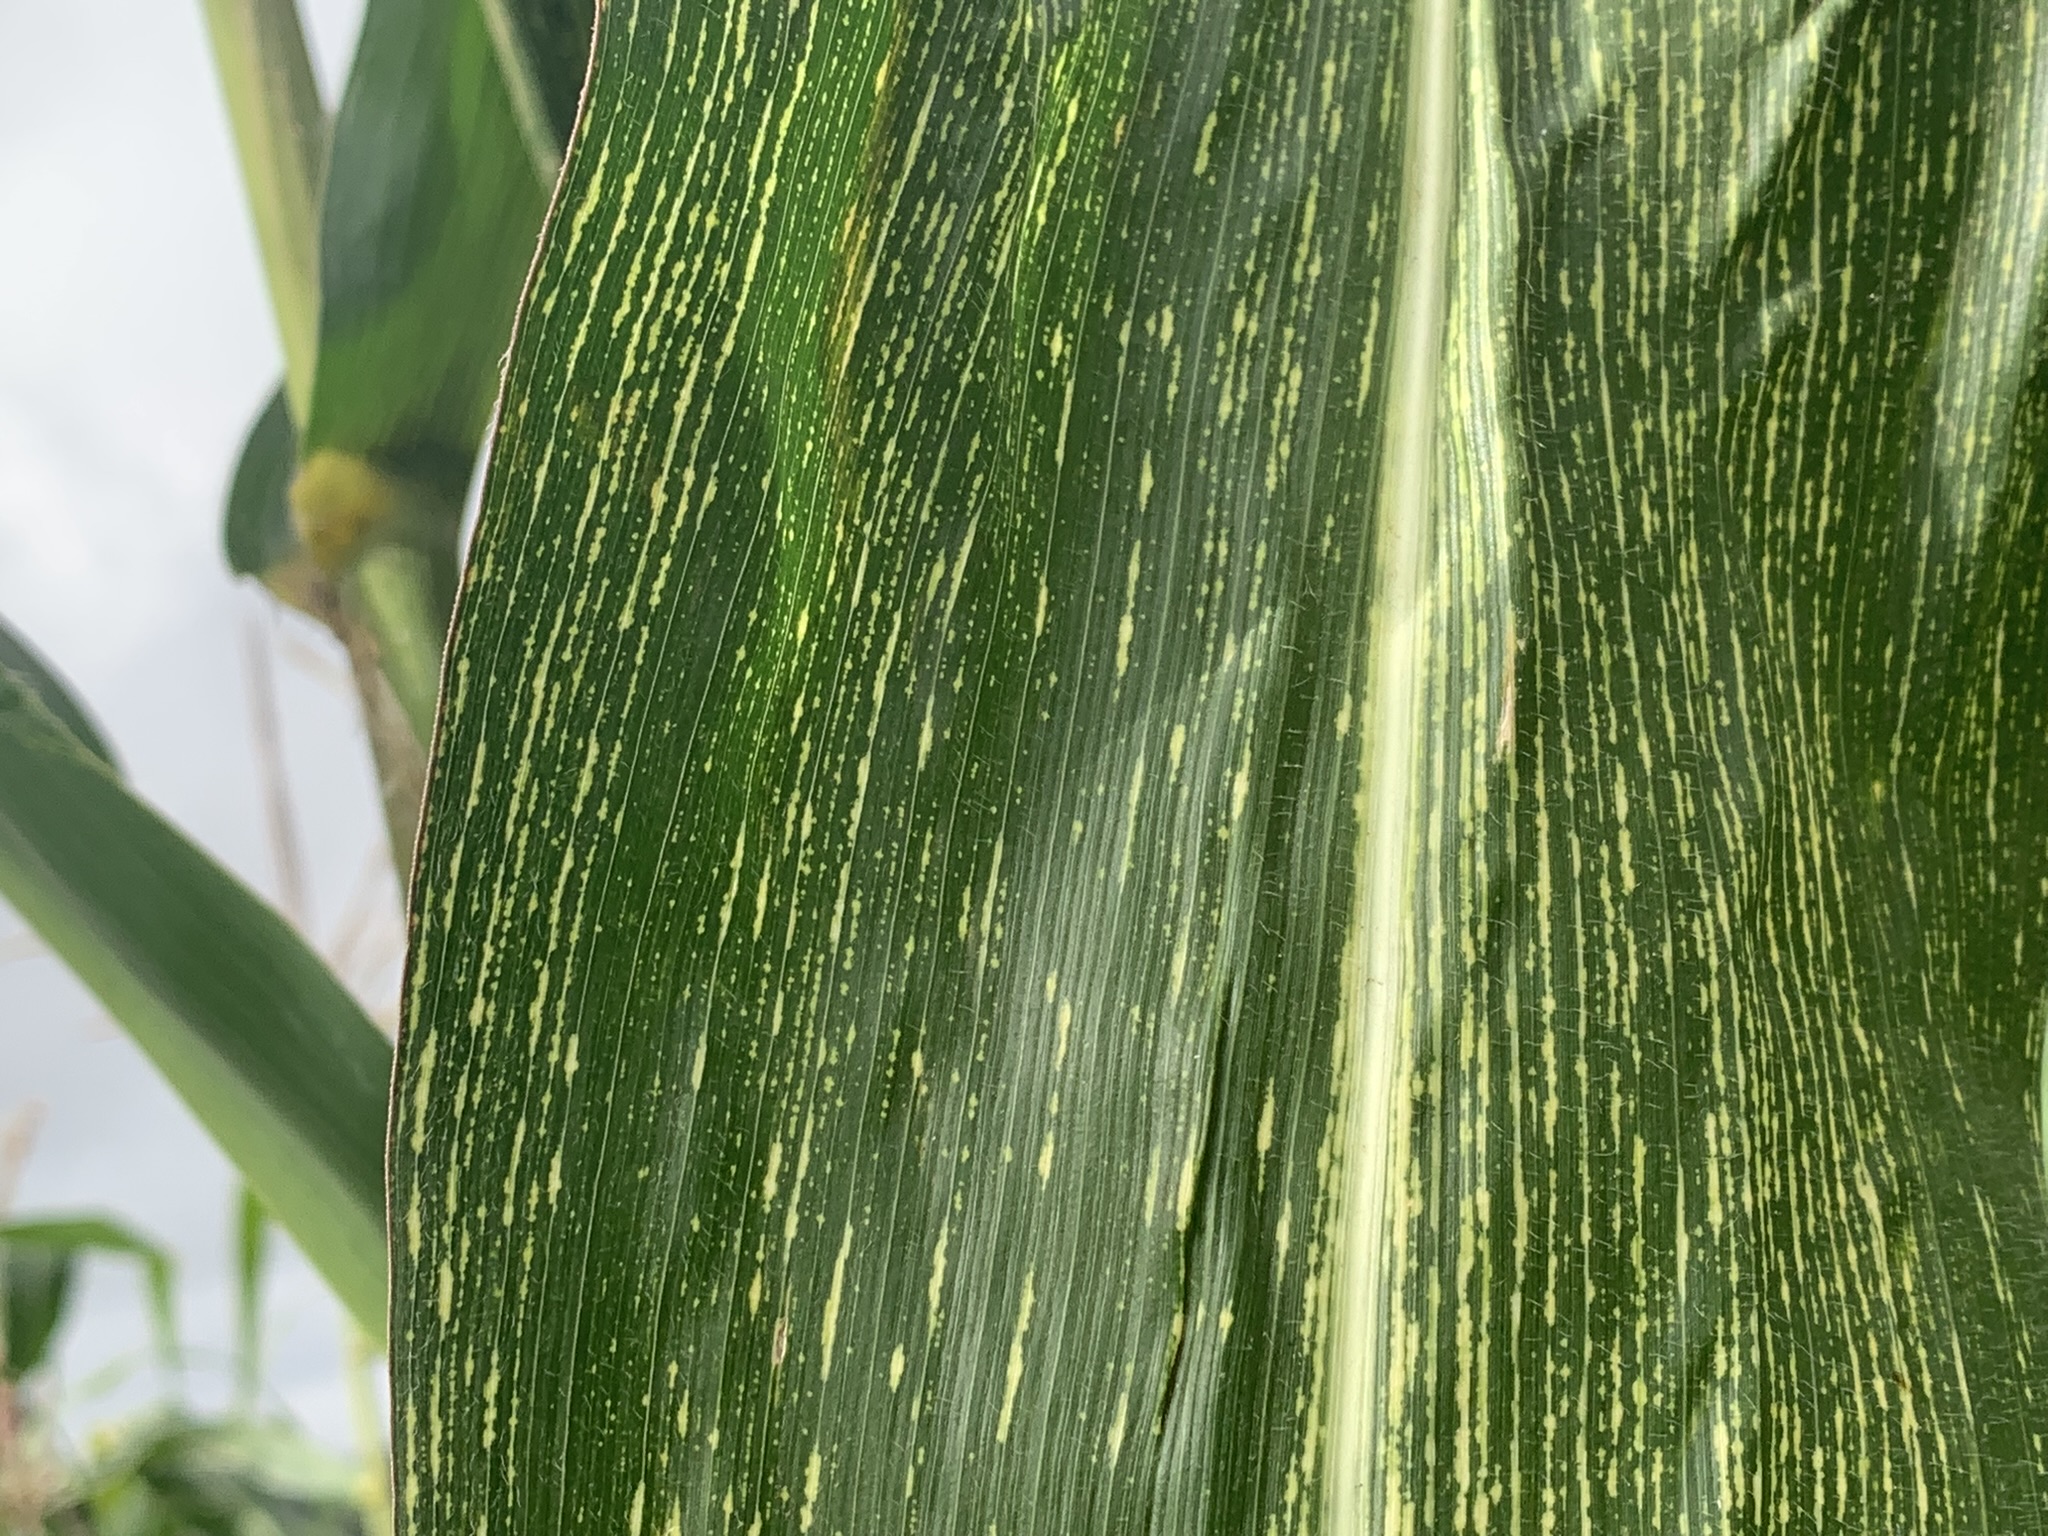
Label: MSV